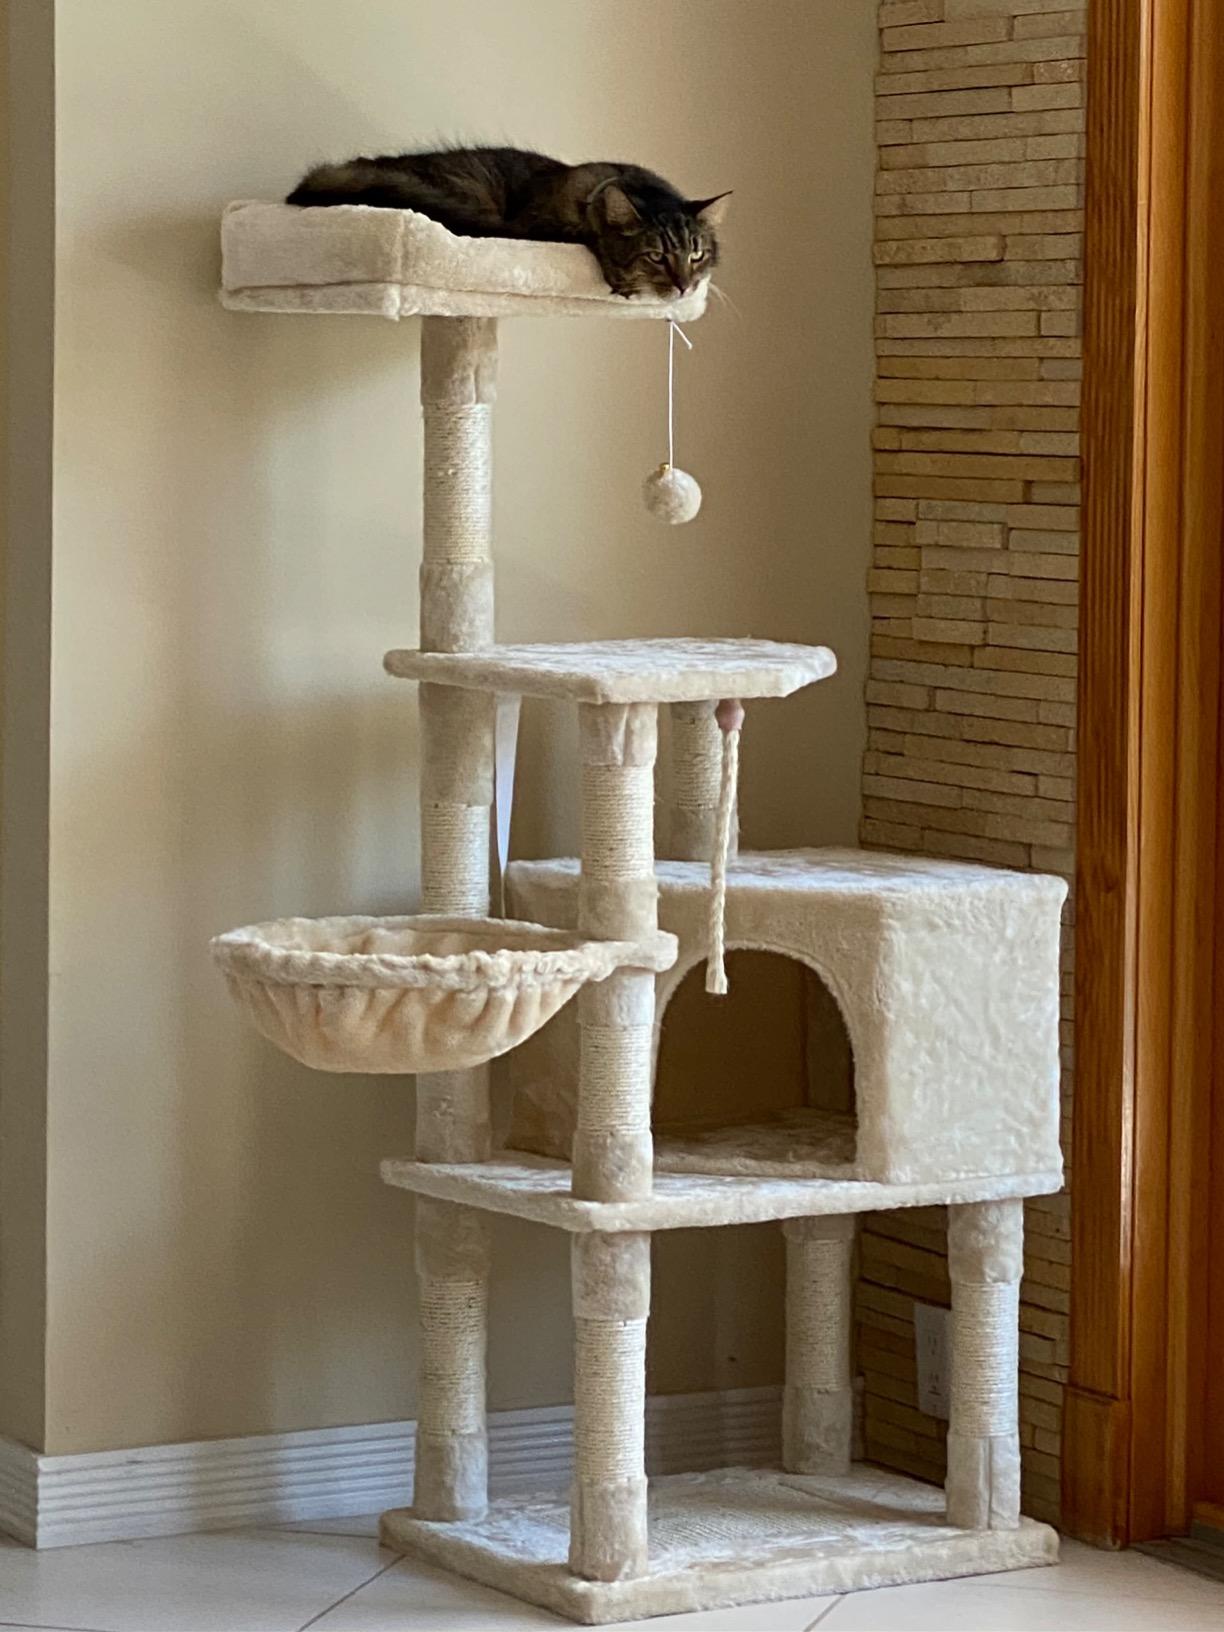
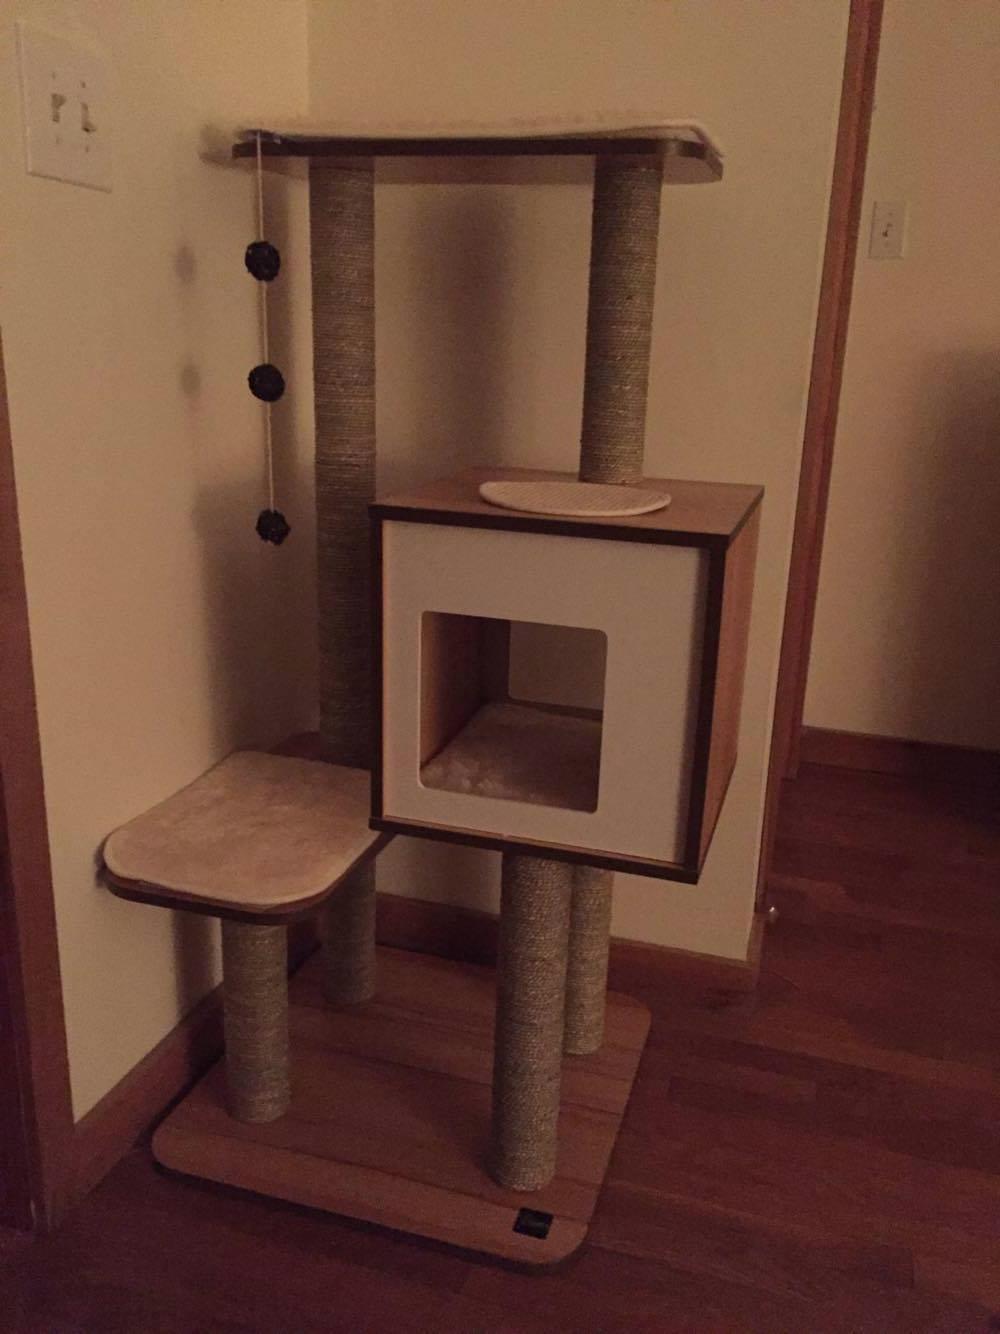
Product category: items_cat tree
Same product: no